Farthing (English coin)

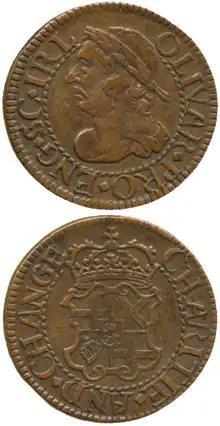
Commonwealth pattern farthing

In the early years of the reign of King Charles II (1660–1685) there was a clear need for low denomination coins to fund day-to-day purchases, witnessed by the large number of farthing tokens in circulation in the 1660s. The Mint was not ready to produce copper coins using the new machine presses until 1672, when a Royal Proclamation in August 1672 decreed that halfpennies and farthings would be issued, and that they would have a face value equal to the value of the metal less the cost of producing them. The new coins were legal tender up to a total value of six pence, and depicted Britannia (modelled by the Duchess of Richmond) on the reverse. It was soon discovered that the Mint was incapable of producing the copper blanks needed for the new coins, and these eventually were imported from Sweden.